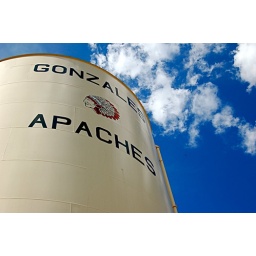
Water tower in Gonzales, Texas, home of the Apaches.